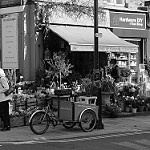
Label: B & W